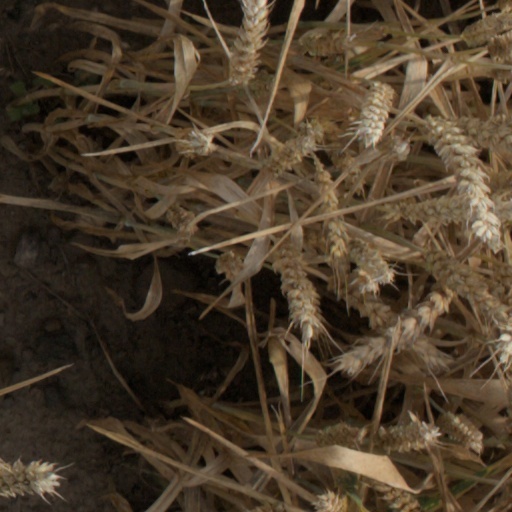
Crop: wheat